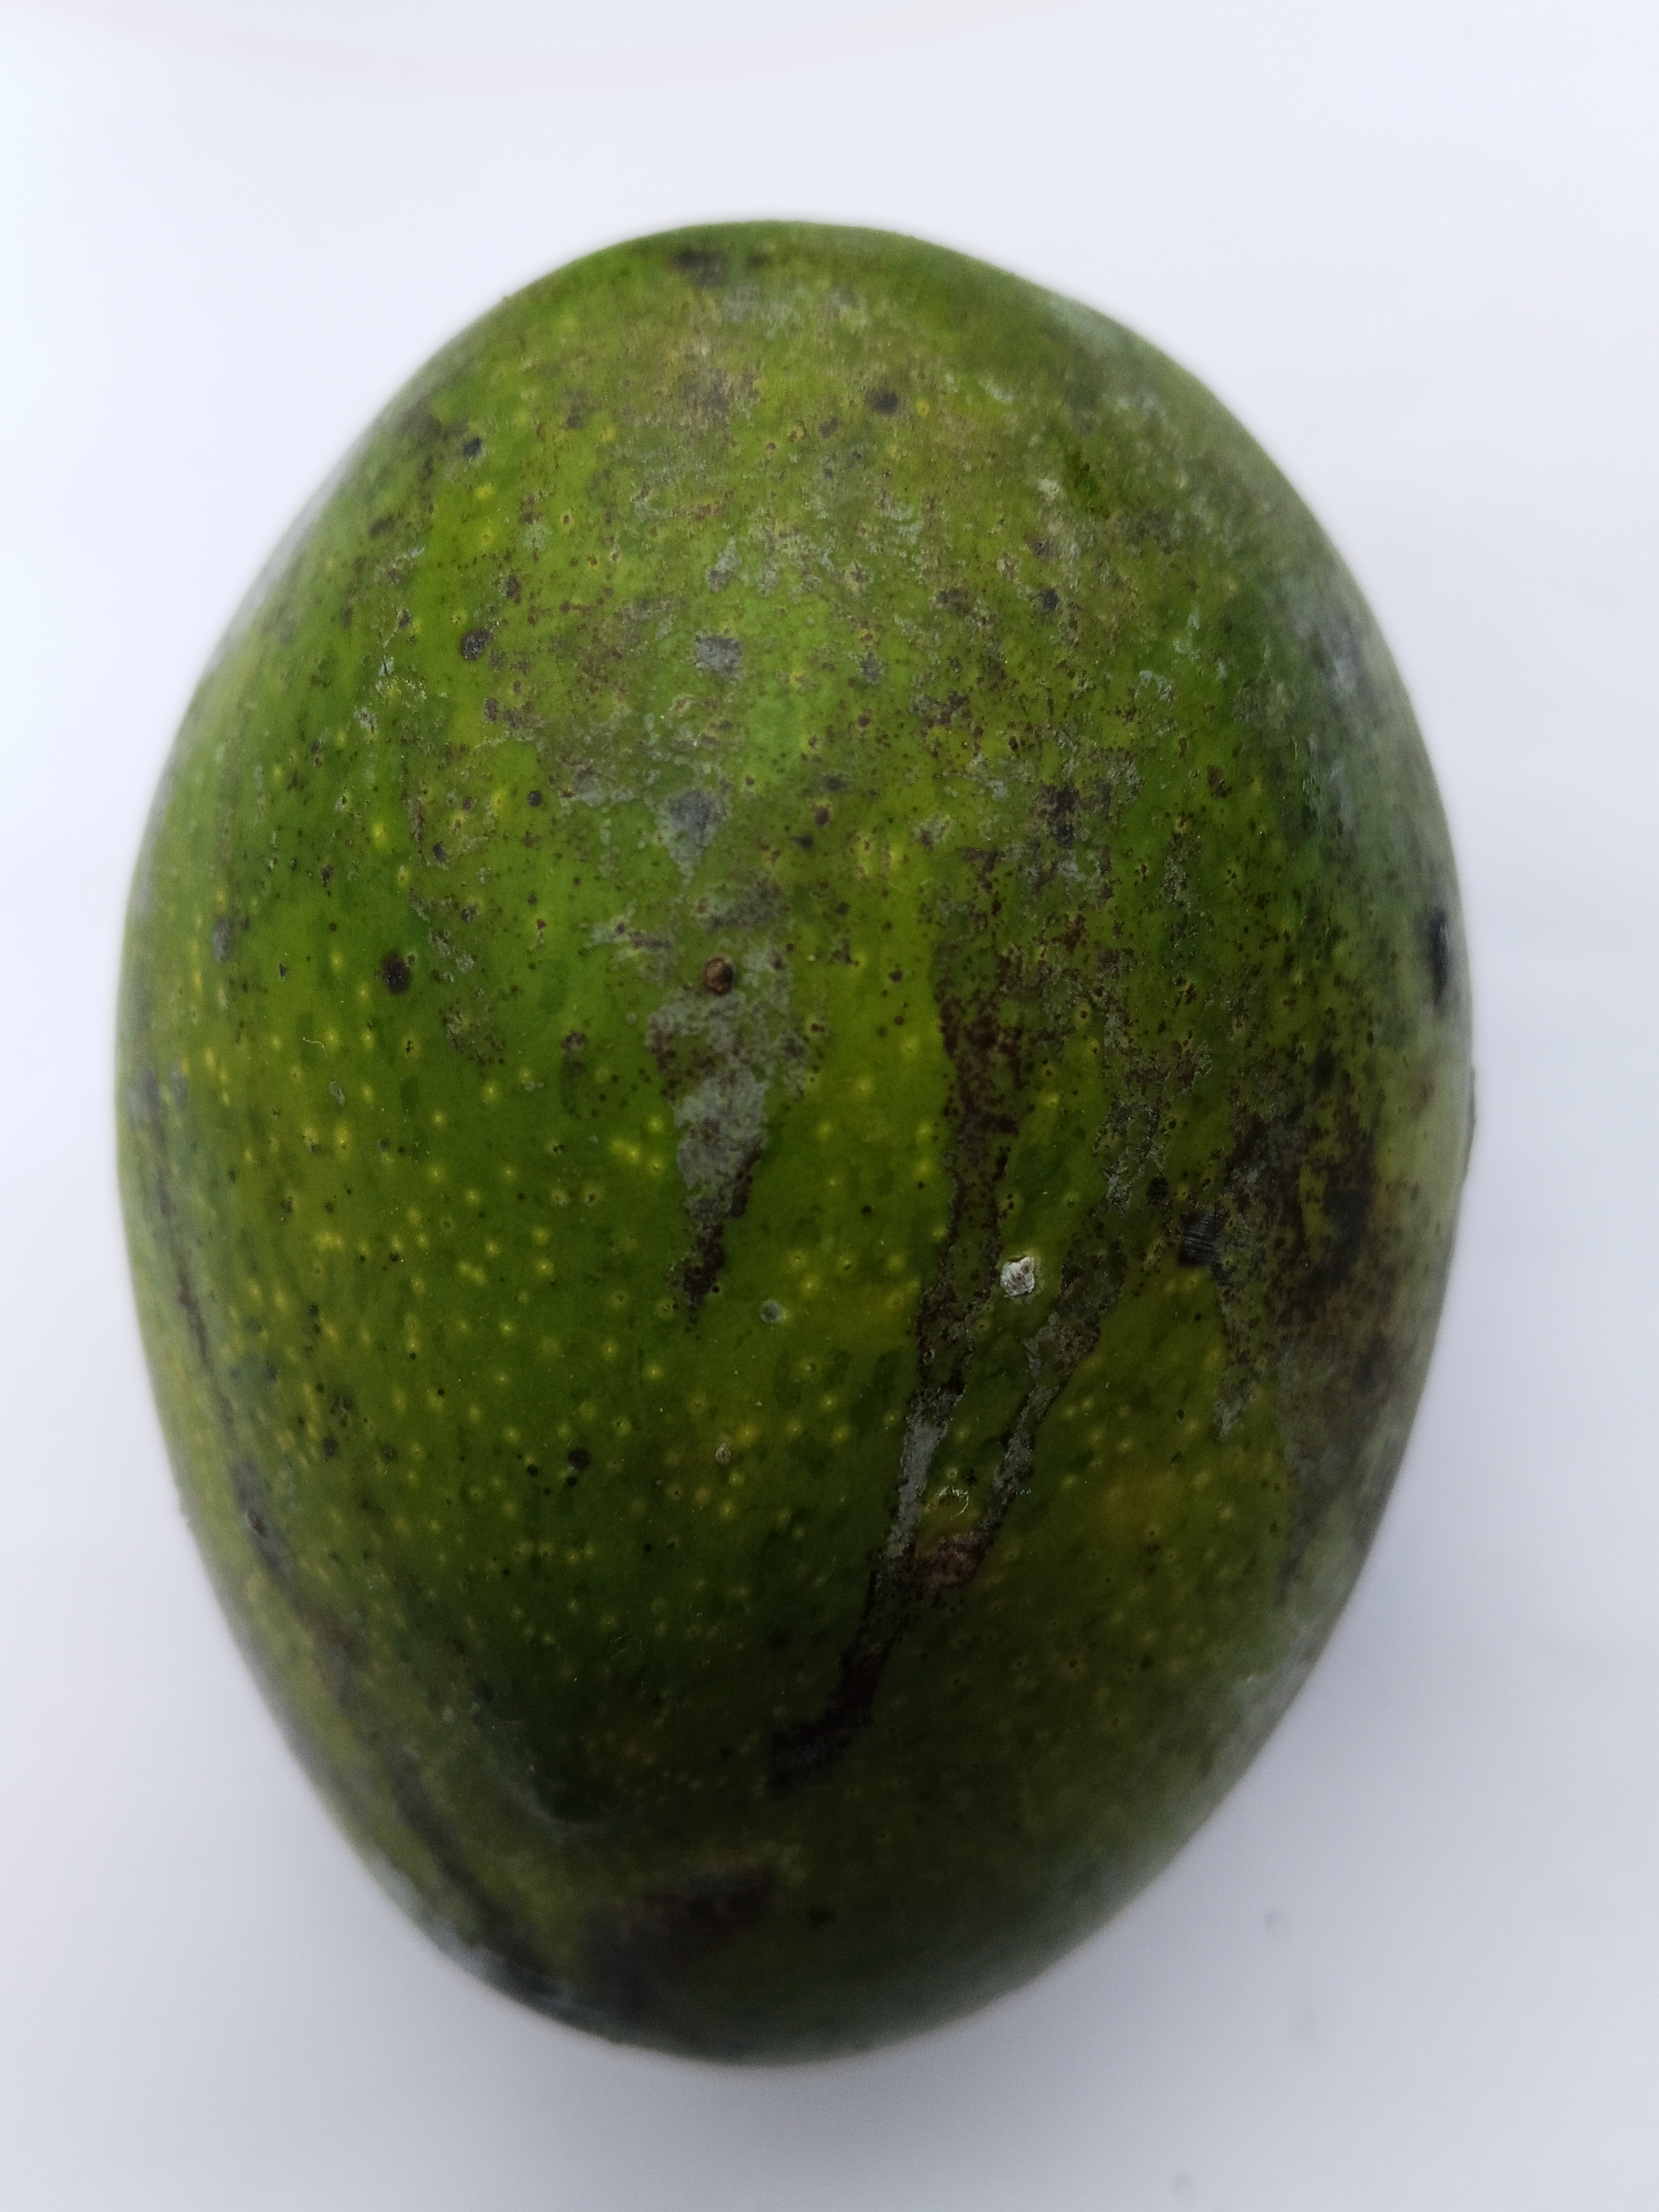
Mango variety: Bari 4